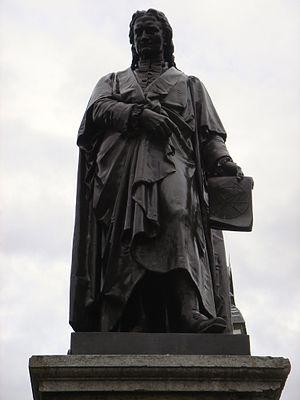
Sir Isaac Newton (1642–1727) par William Theed (1804–1891), 1858, bronze
William Theed, aussi connu comme William Theed le jeune, est un sculpteur anglais, le fils du sculpteur et peintre William Theed l'aîné. Bien que polyvalent et éclectique dans ses œuvres, il s'est spécialisé dans le portrait et ses services ont été largement utilisés par la famille royale.